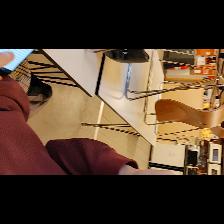
Label: Human